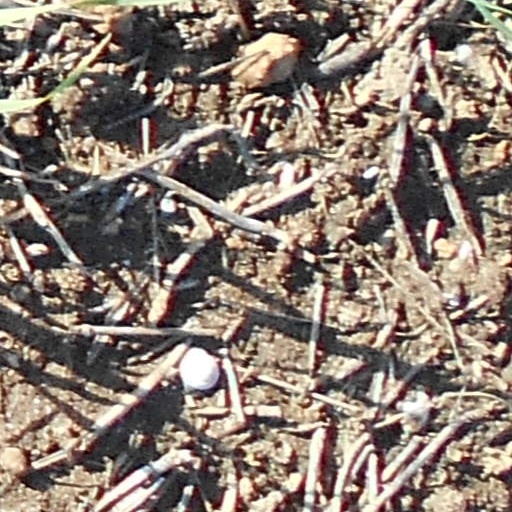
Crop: wheat